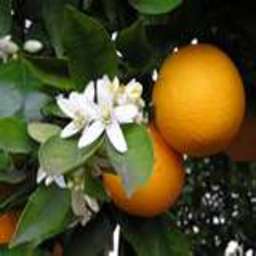
Label: peels